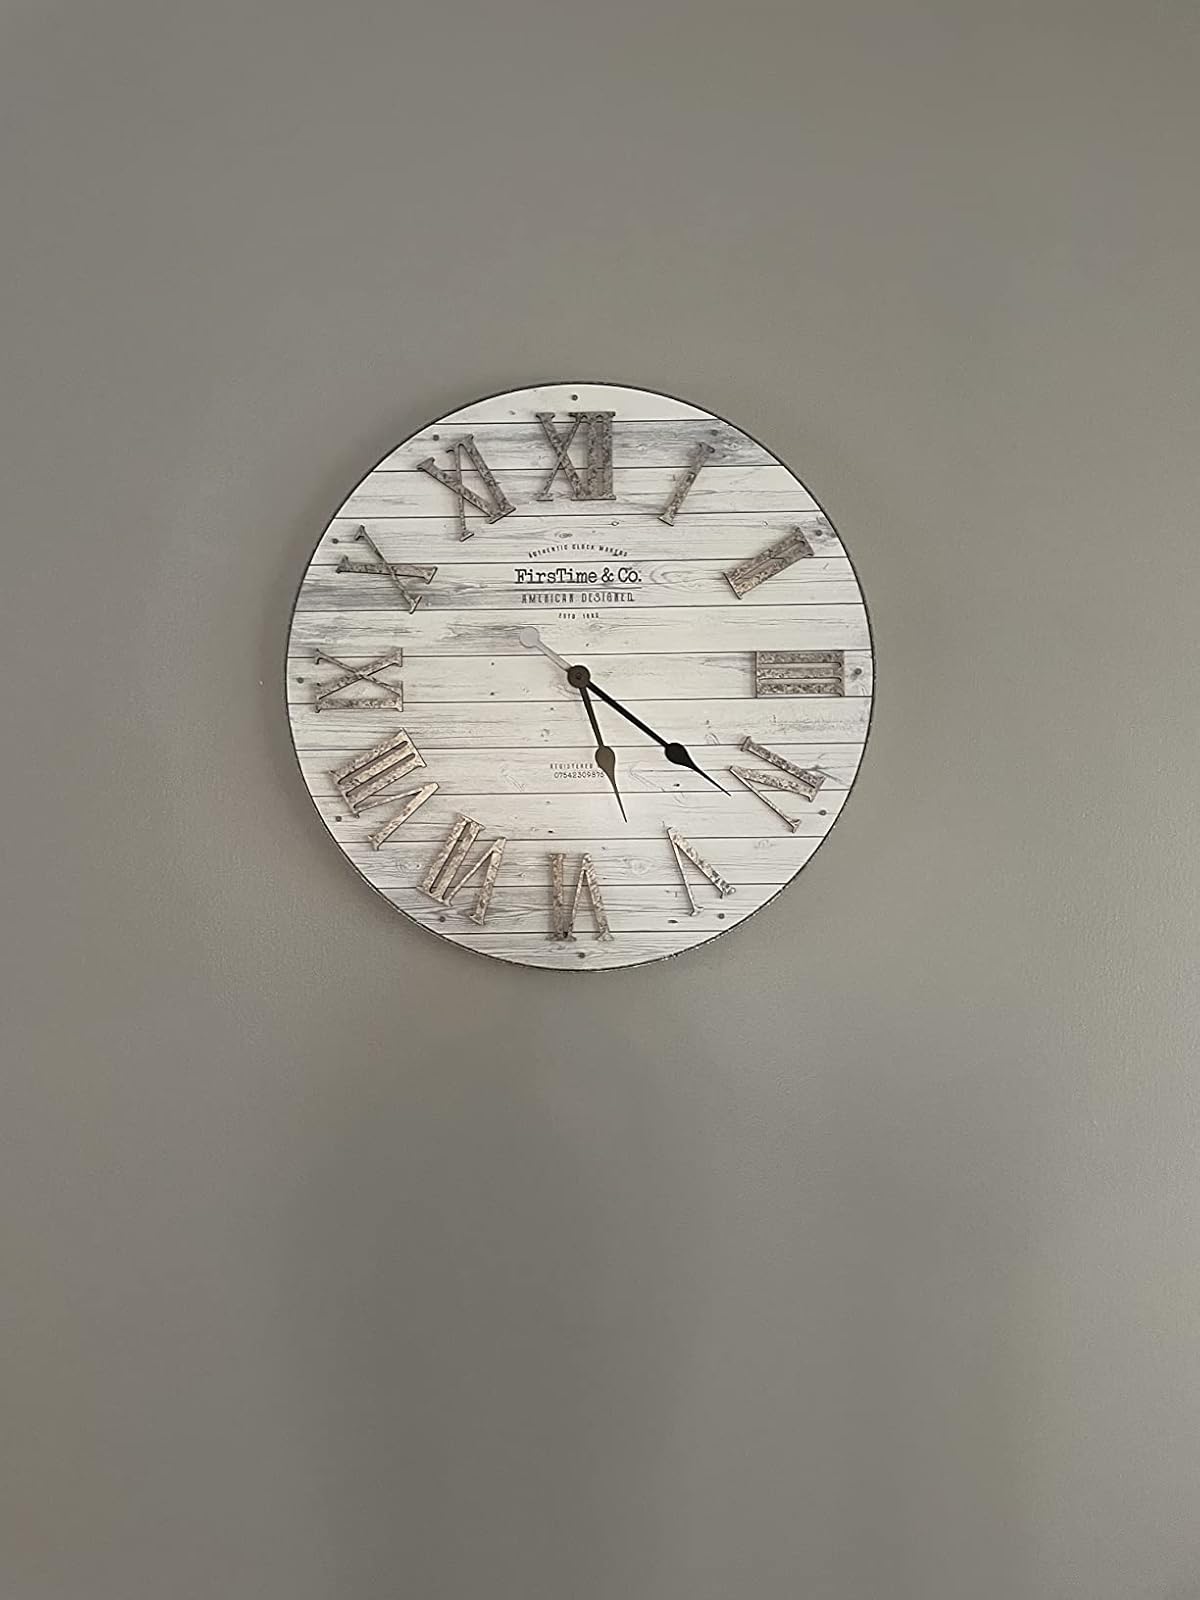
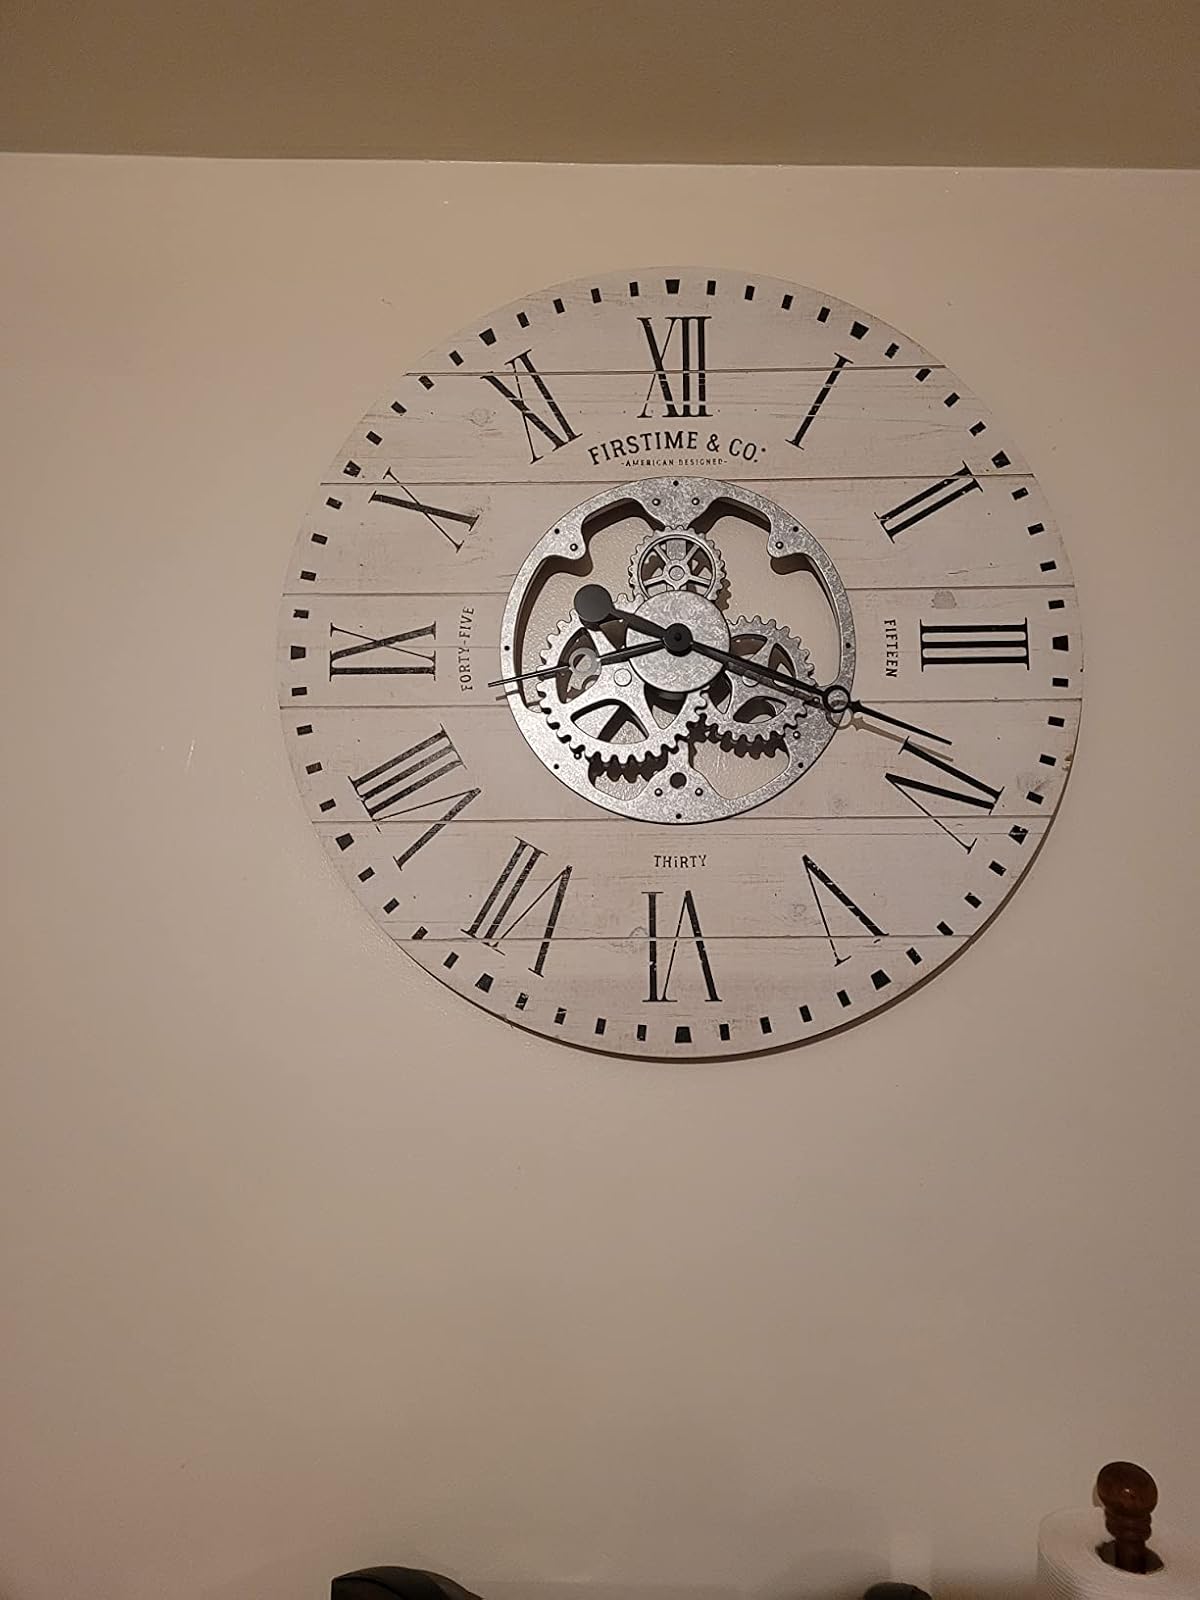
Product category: clock
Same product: no